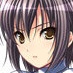
Portrait style: Anime Portrait